Mrkopalj

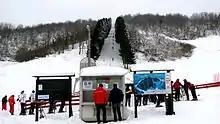
Čelimbaša ski resort

Mrkopalj is a village and a municipality in the mountainous part of Croatia in the region of Gorski Kotar, located south-east of Delnice and some 50 km east of Rijeka and 831 meters above sea level.